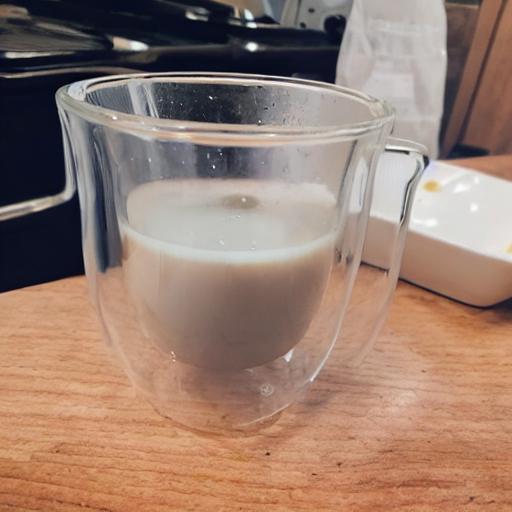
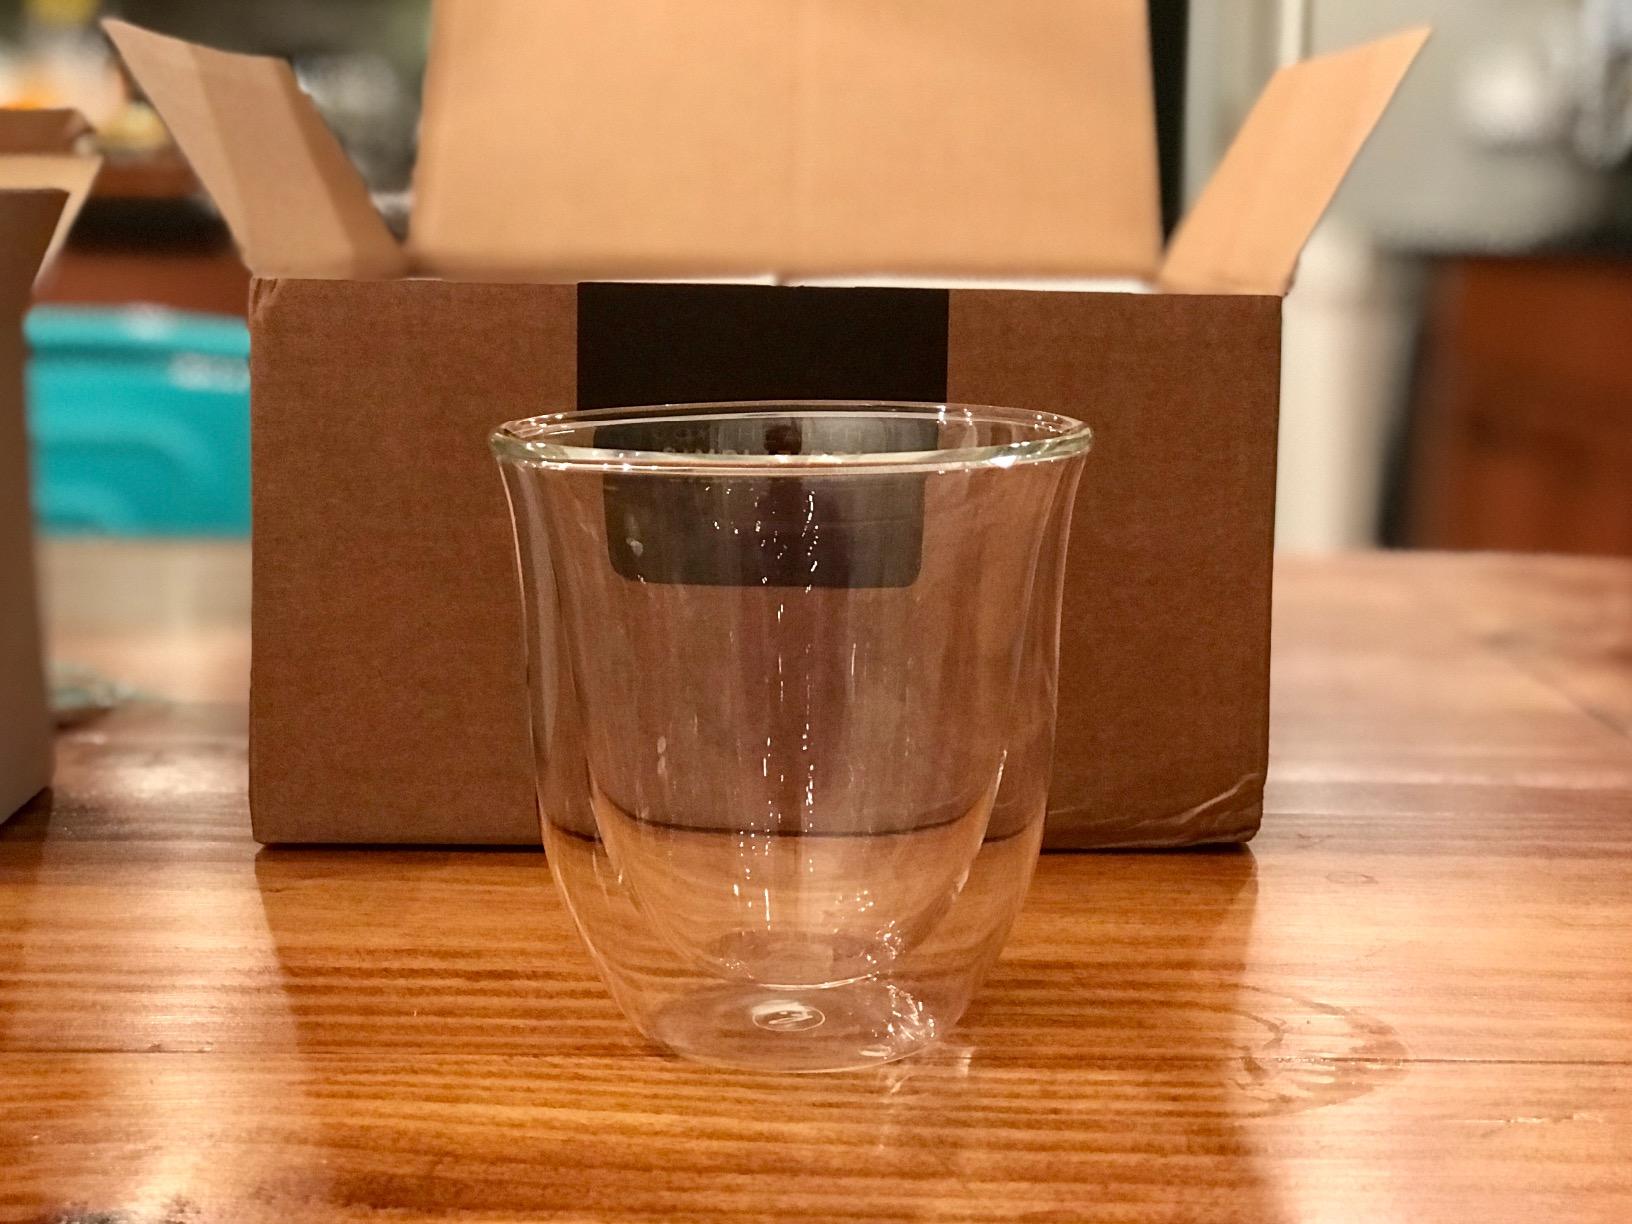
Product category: items_mug
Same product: no